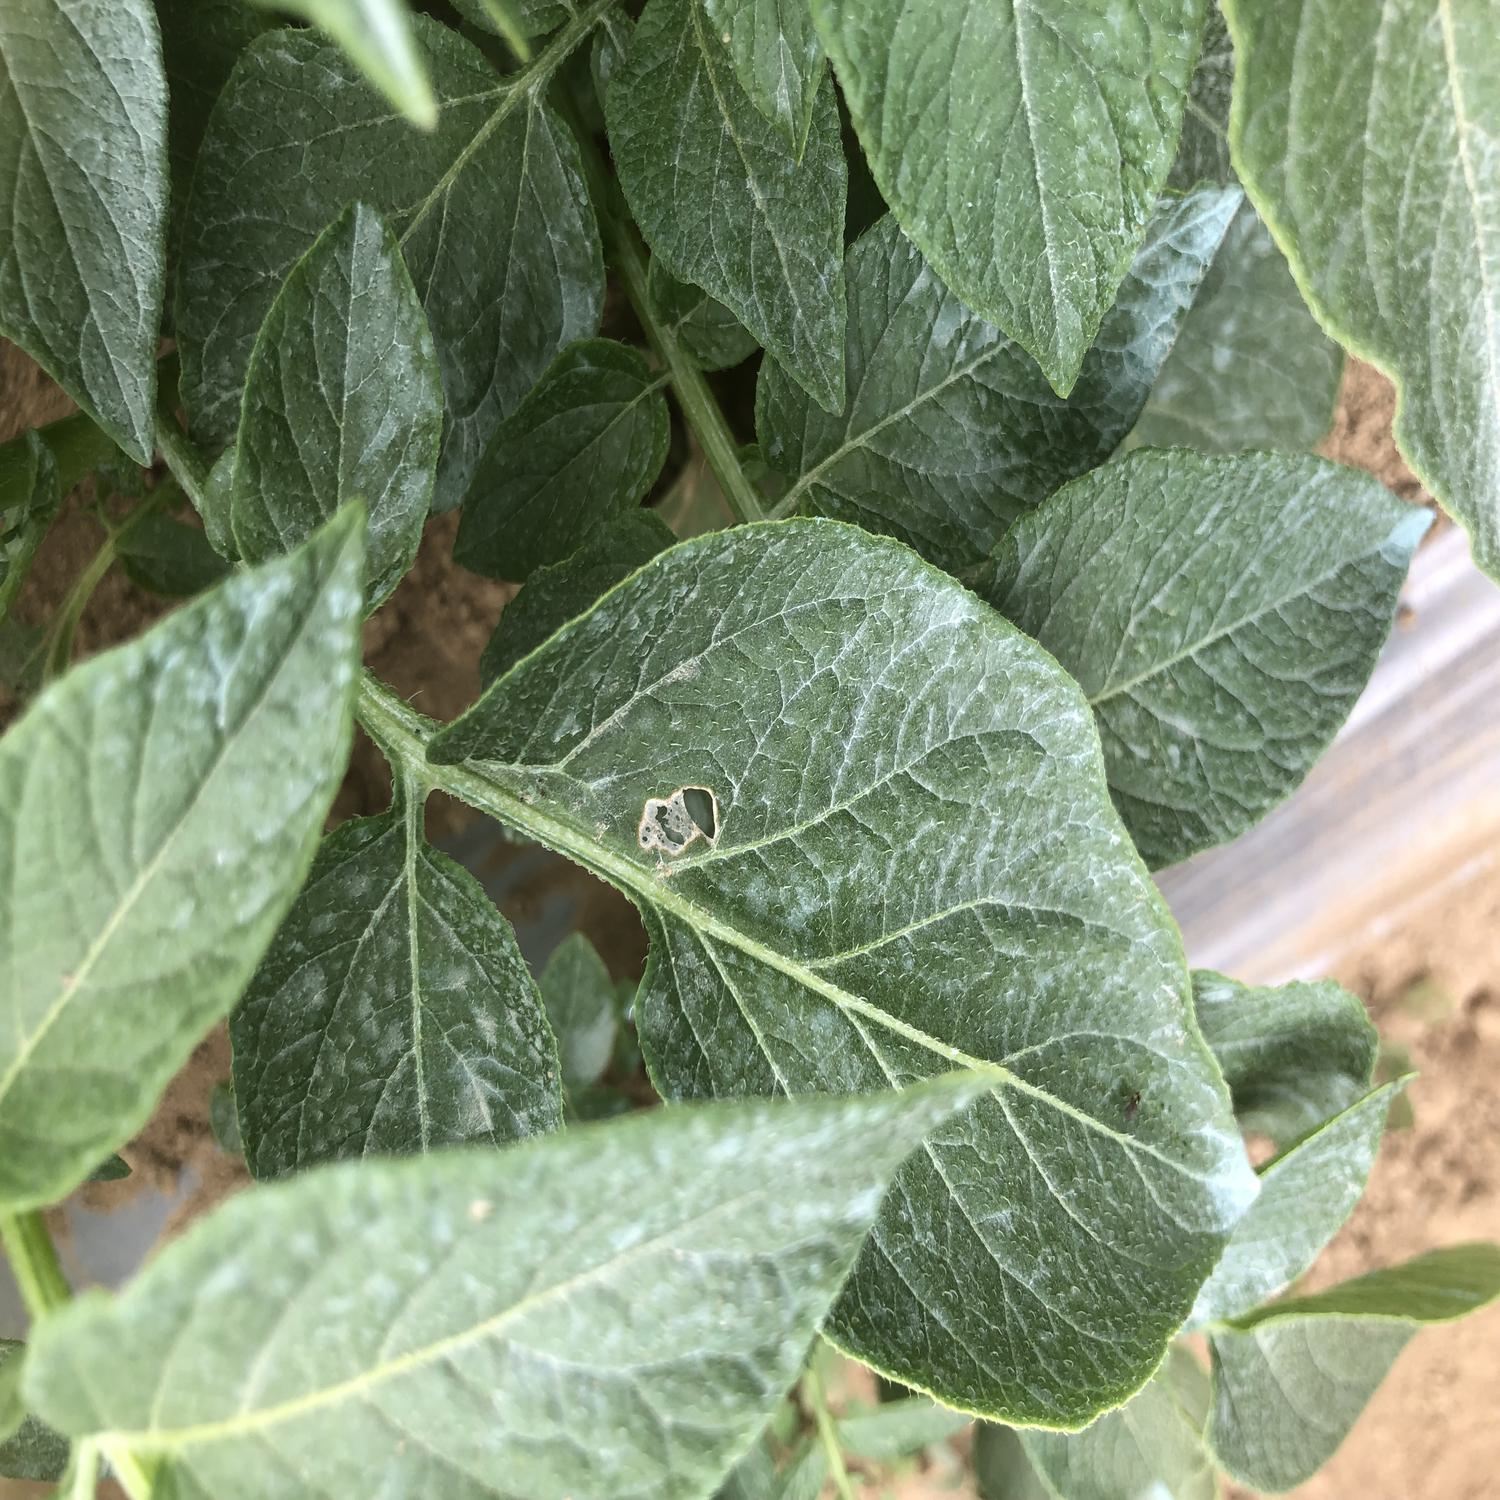
Label: Pest